1978 Greek Football Cup final

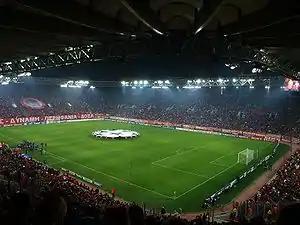
Karaiskakis Stadium.

This was the tenth Greek Cup final held at Karaiskakis Stadium, after the 1957, 1958, 1965, 1969, 1971, 1972, 1973, 1975 and 1977 finals. (Karaiskakis also hosted the replay match of the 1960 final between Panathinaikos and Olympiacos).